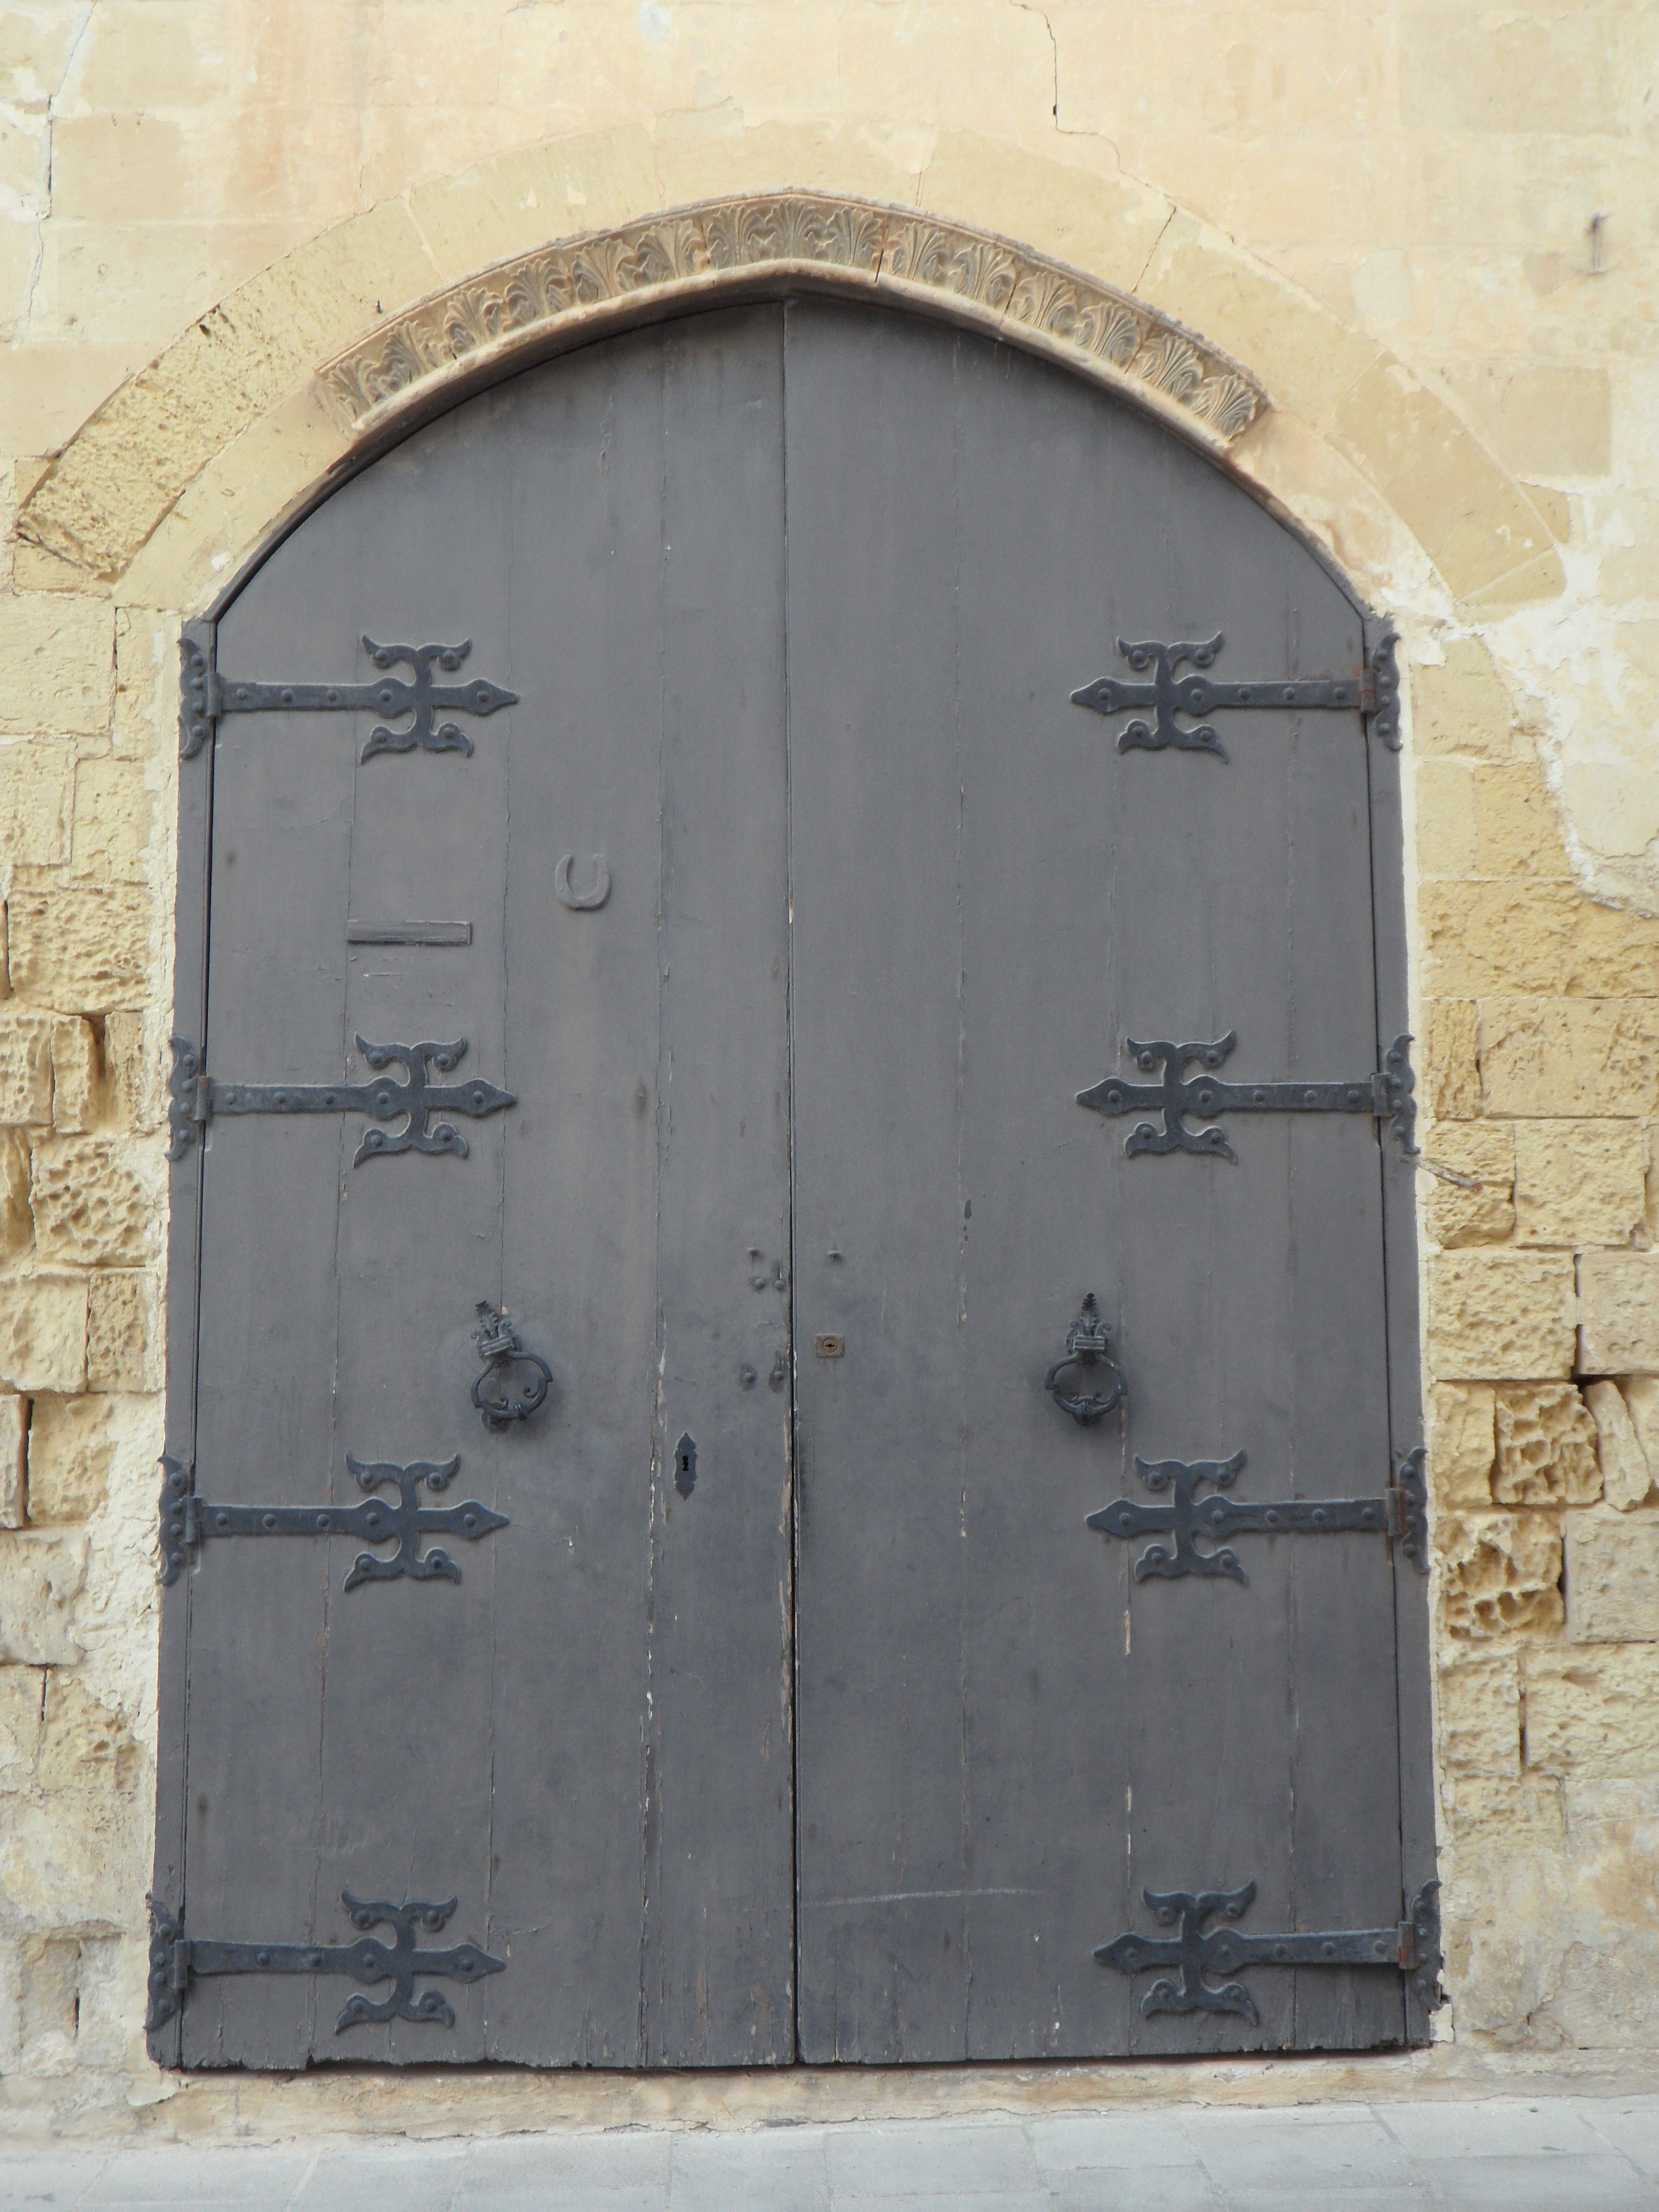
wood, window, old, wall, arch, facade, gate, door, goal, art, input, old door, middle ages, portal, fittings, ancient history